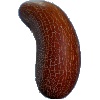
Label: Cucumber Ripe 1